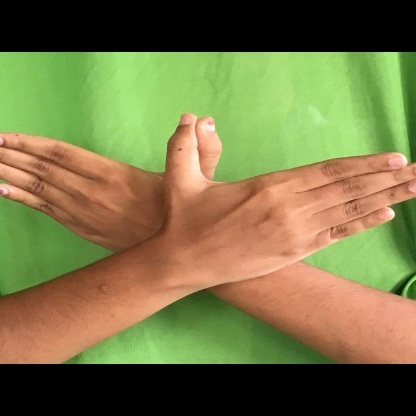
Mudra: Garuda